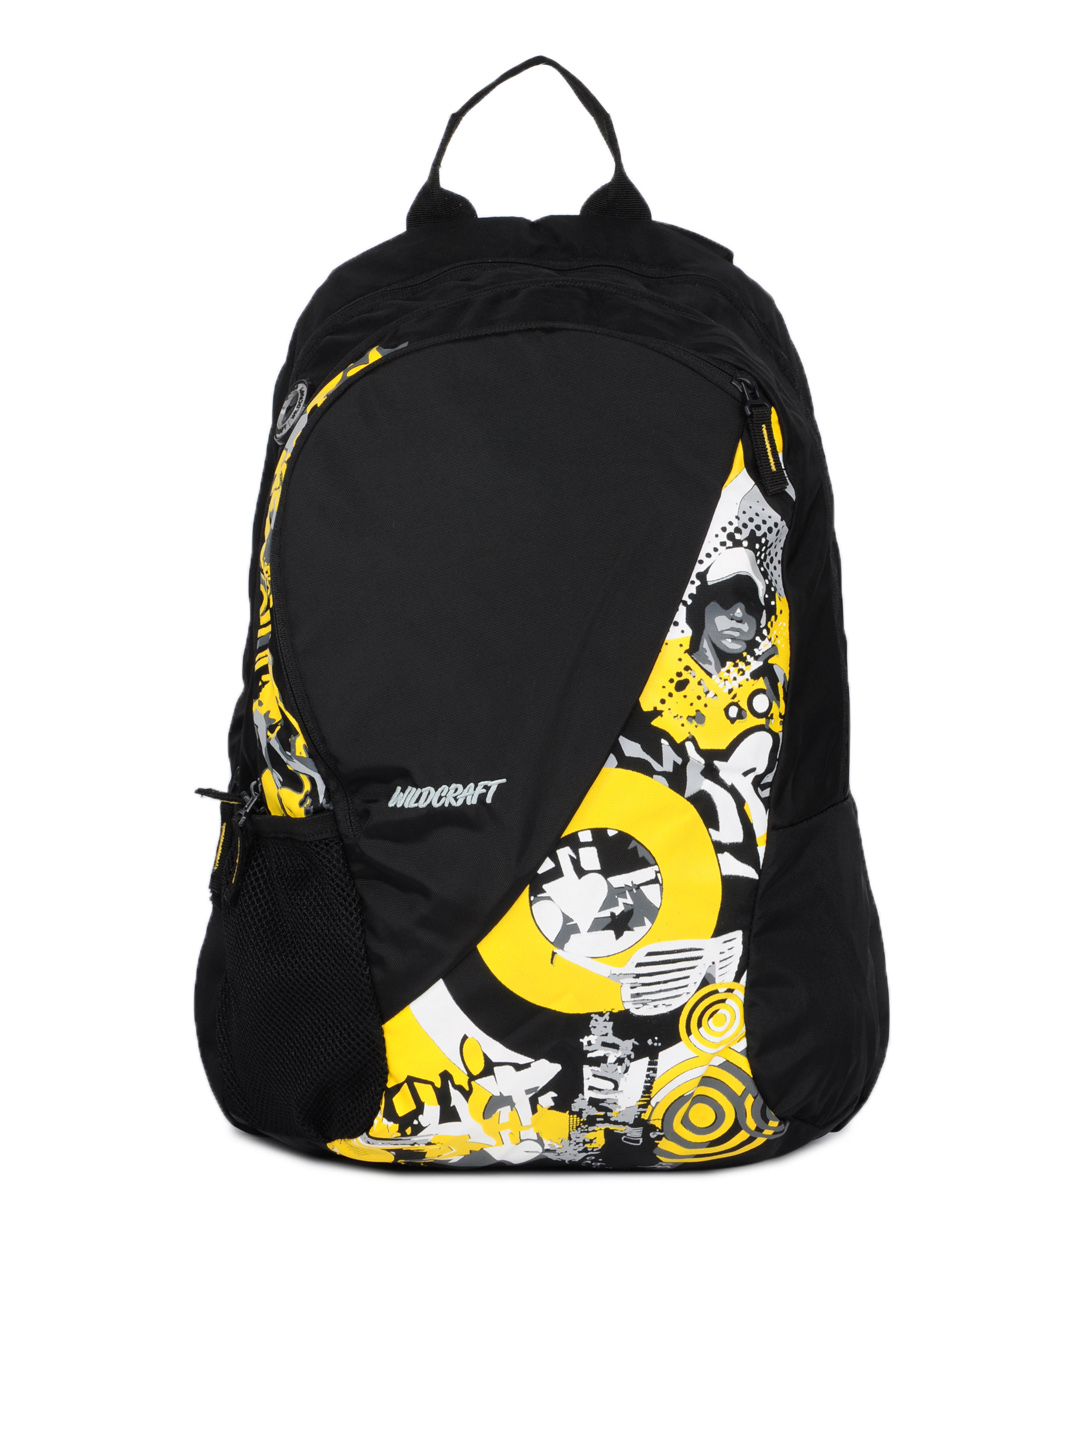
Wildcraft Unisex Black Printed Laptop Backpack
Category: Accessories / Bags / Backpacks
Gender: Unisex
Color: Black
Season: Summer 2015
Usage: Casual